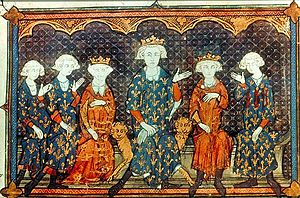
Tour de Nesle Affæren
Nogle af de vigtigste aktører i Tour de Nesle Affæren, afbildet i 1315, året efter at skandalen var brudt ud: Filip 4. af Frankrig (i midten) og hans familie: venstre mod højre: hans sønner, Karl og Filip, hans datter Isabella, Filip selv, hans ældste søn og arving Ludvig, og hans bror, Karl af Valois
Tour de Nesle Affæren var en skandale i den franske kongefamilie i 1314, hvor Margrete, Blanka og Johannne, svigerdøtre til Kong Filip 4, blev anklaget for utroskab. Anklagerne blev tilsyneladende startet af Filips datter, Isabella. Tour de Nesle var et tårn i Paris, hvor det siges, at meget af utroskaben havde fundet sted. Skandalen førte til tortur, henrettelser og fængslinger for prinsessernes elskere og fængselsstraf for prinsesserne med varige konsekvenser for Huset Capets sidste år.